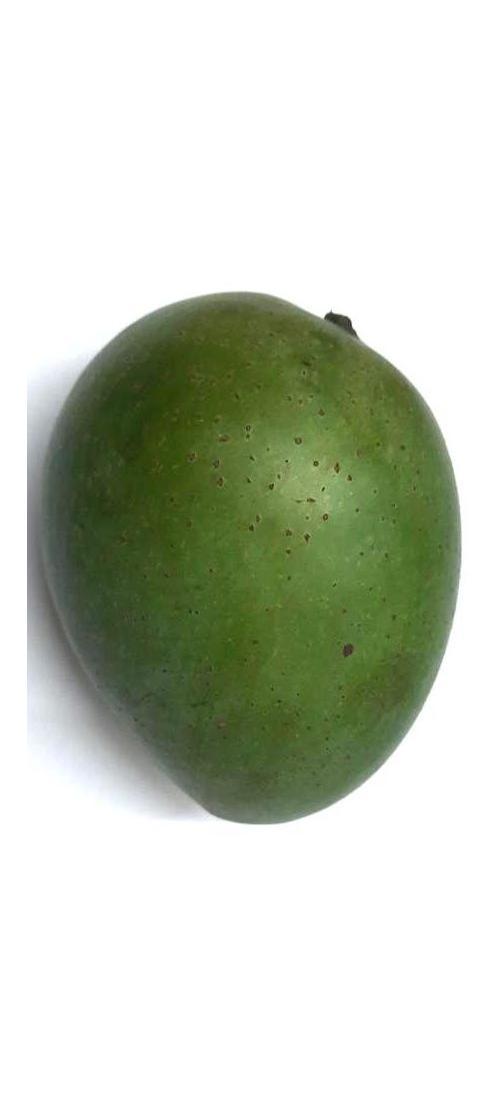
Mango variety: Ashshina Zhinuk